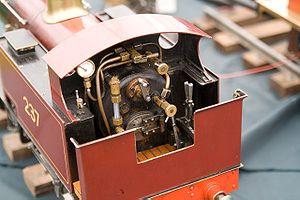
Un train de jardin est un modèle réduit de train qui évolue dans un jardin. La largeur de la voie la plus courante est de 45 mm mais on trouve des voies allant de 32 mm à 185 mm.
Le modélisme ferroviaire est une activité de modélisme concernant les trains et le monde ferroviaire, et tout particulièrement leur reproduction suivant une échelle et un thème définis, ainsi que leur exploitation.
Le terme de vapeur vive désigne des modèles réduits de loisir ou d'étude, animés par une machine à vapeur.